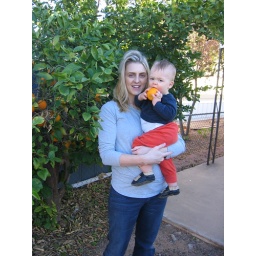
Picking oranges at the house in Az